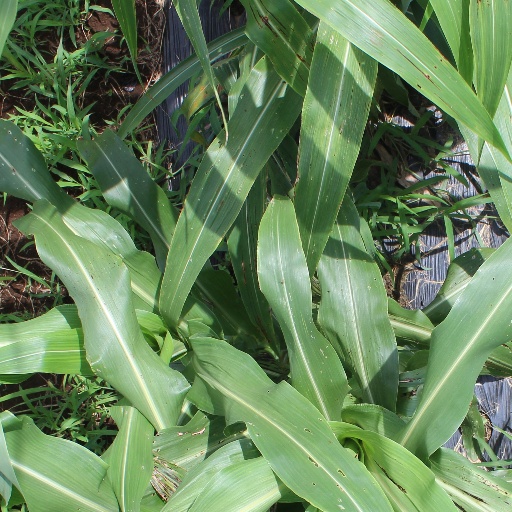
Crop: sorghum